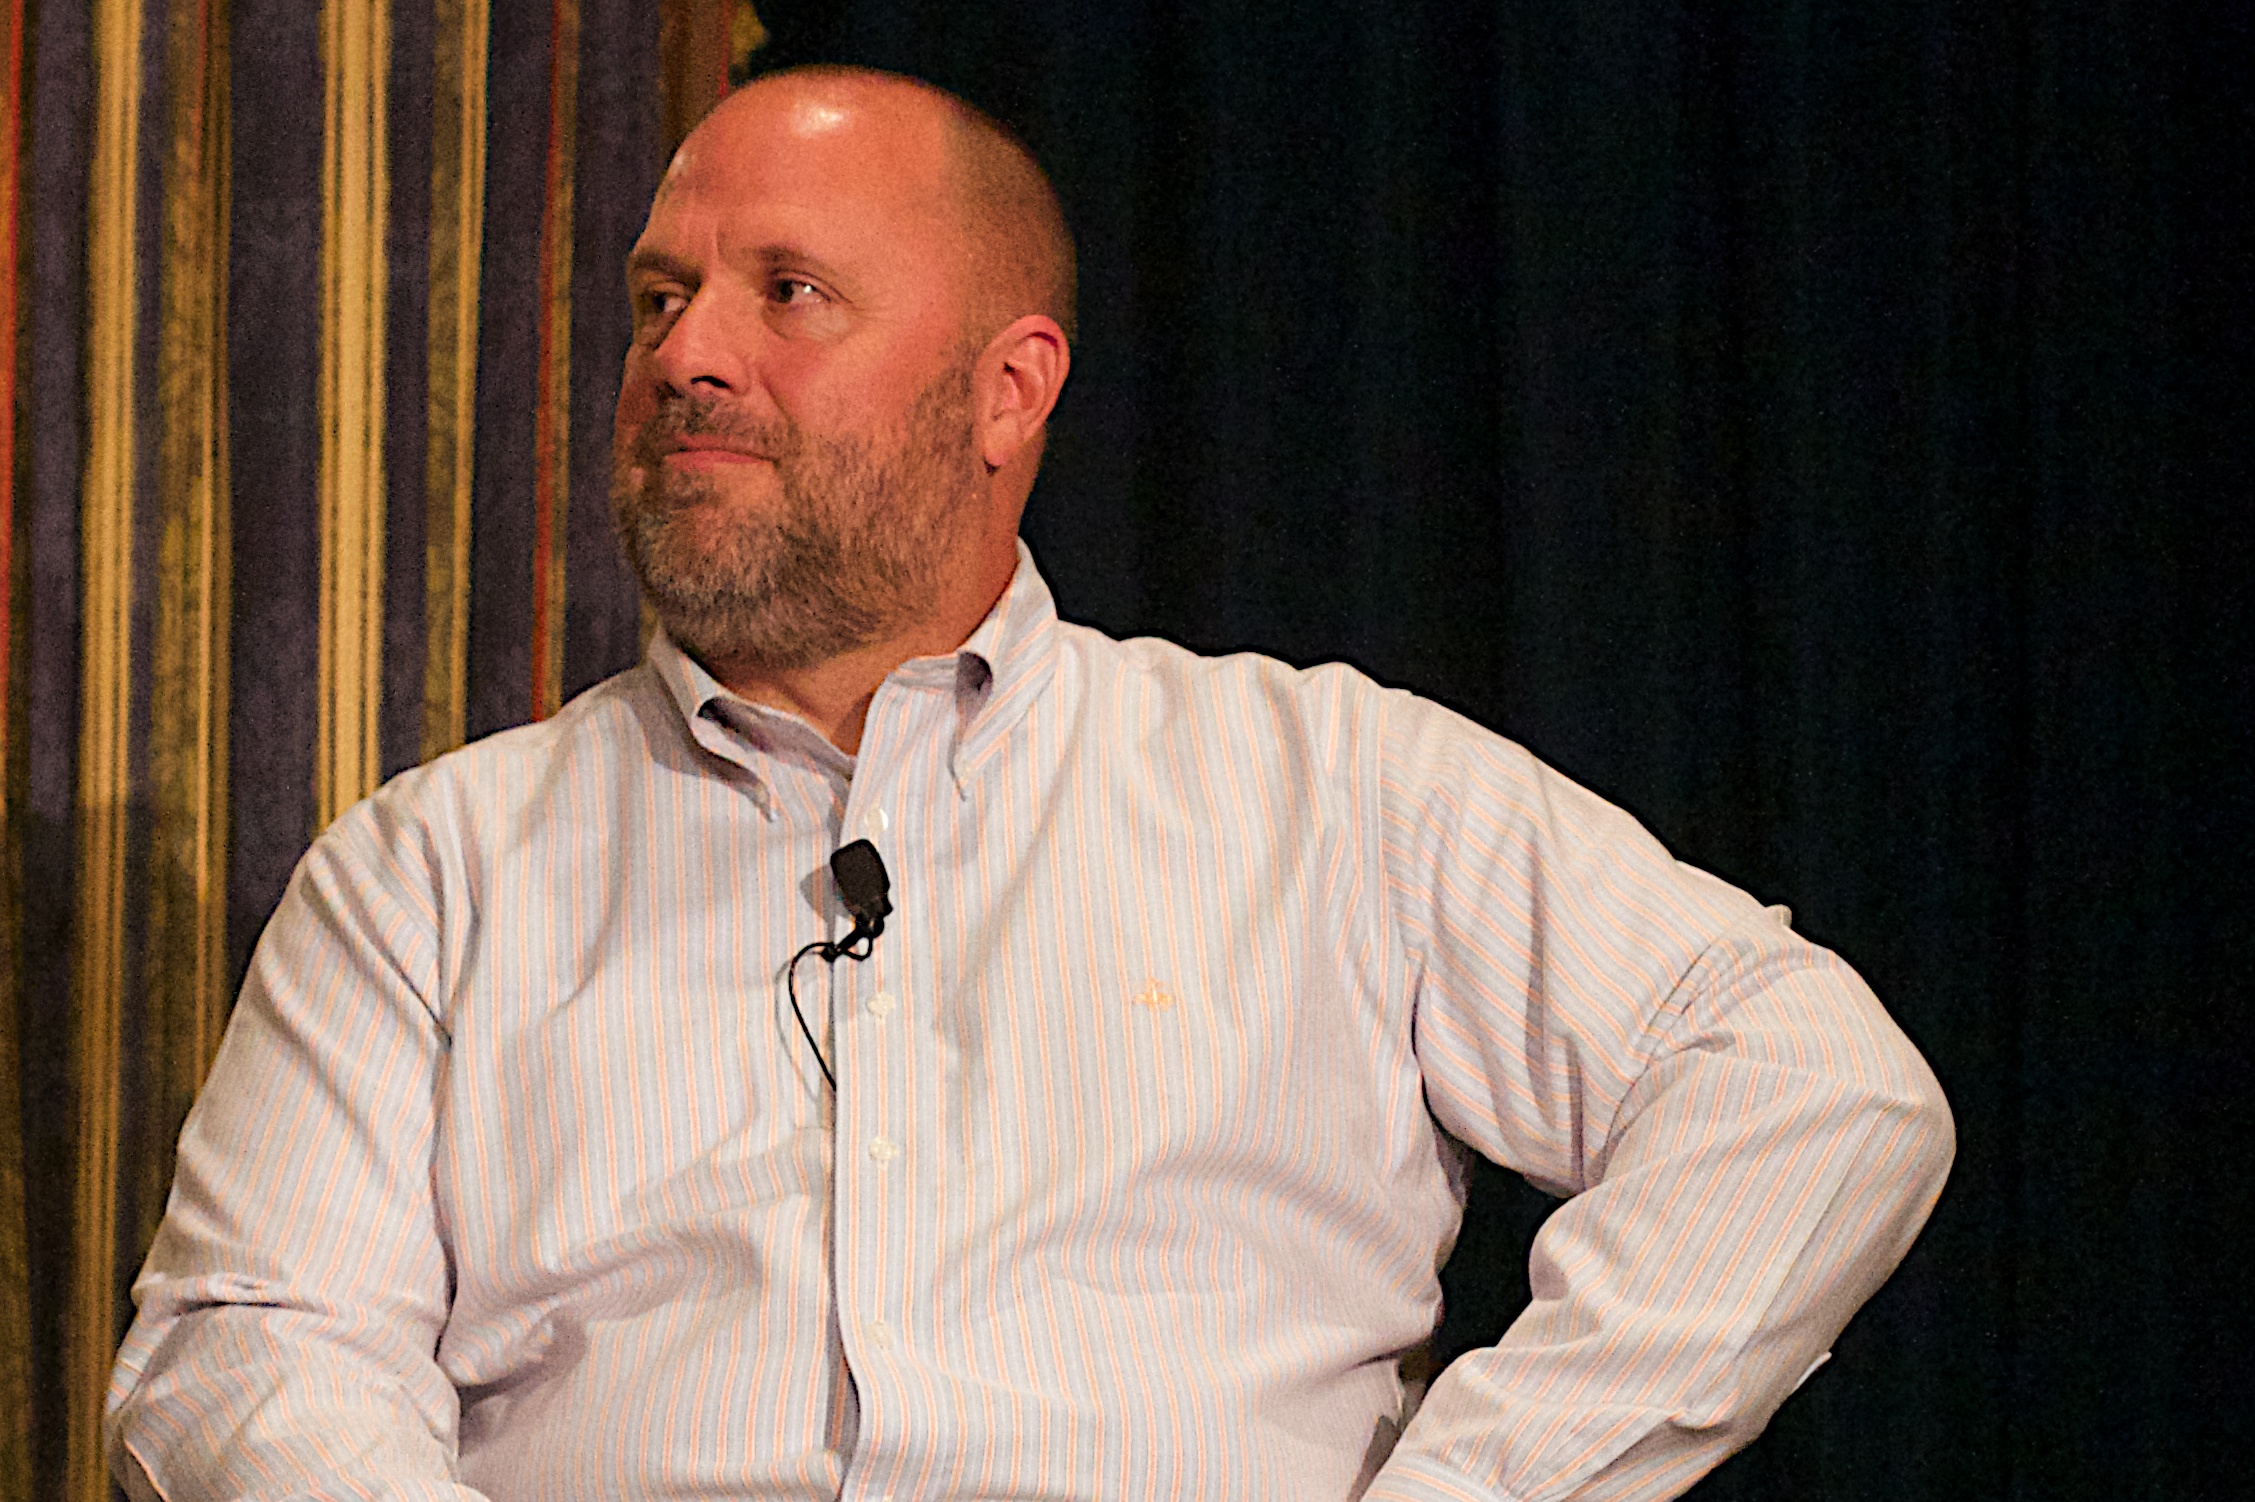
person, professional, profession, opened15